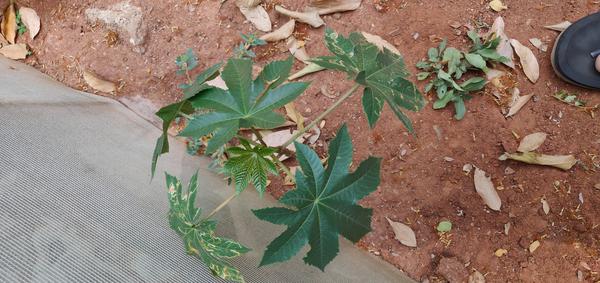
Plant: Castor